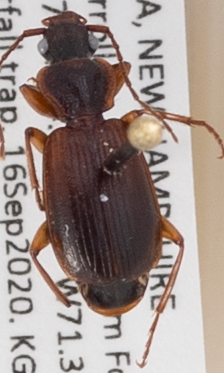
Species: Cymindis cribricollis
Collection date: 2020-09-16
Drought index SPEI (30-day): -2.09
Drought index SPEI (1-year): -0.39
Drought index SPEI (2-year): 0.54